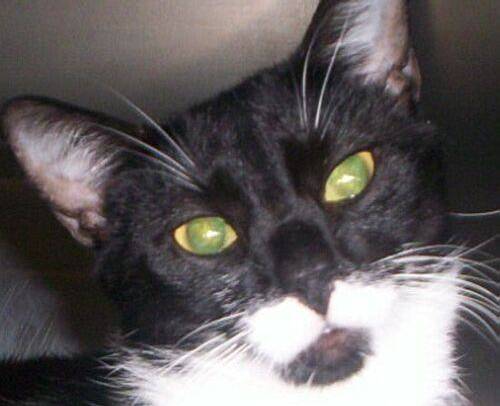
Label: cat